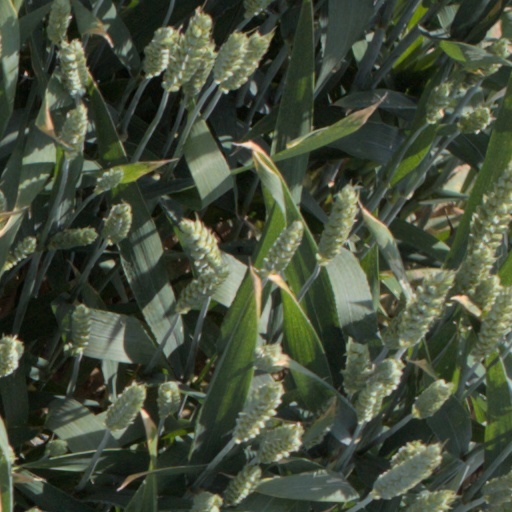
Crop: wheat